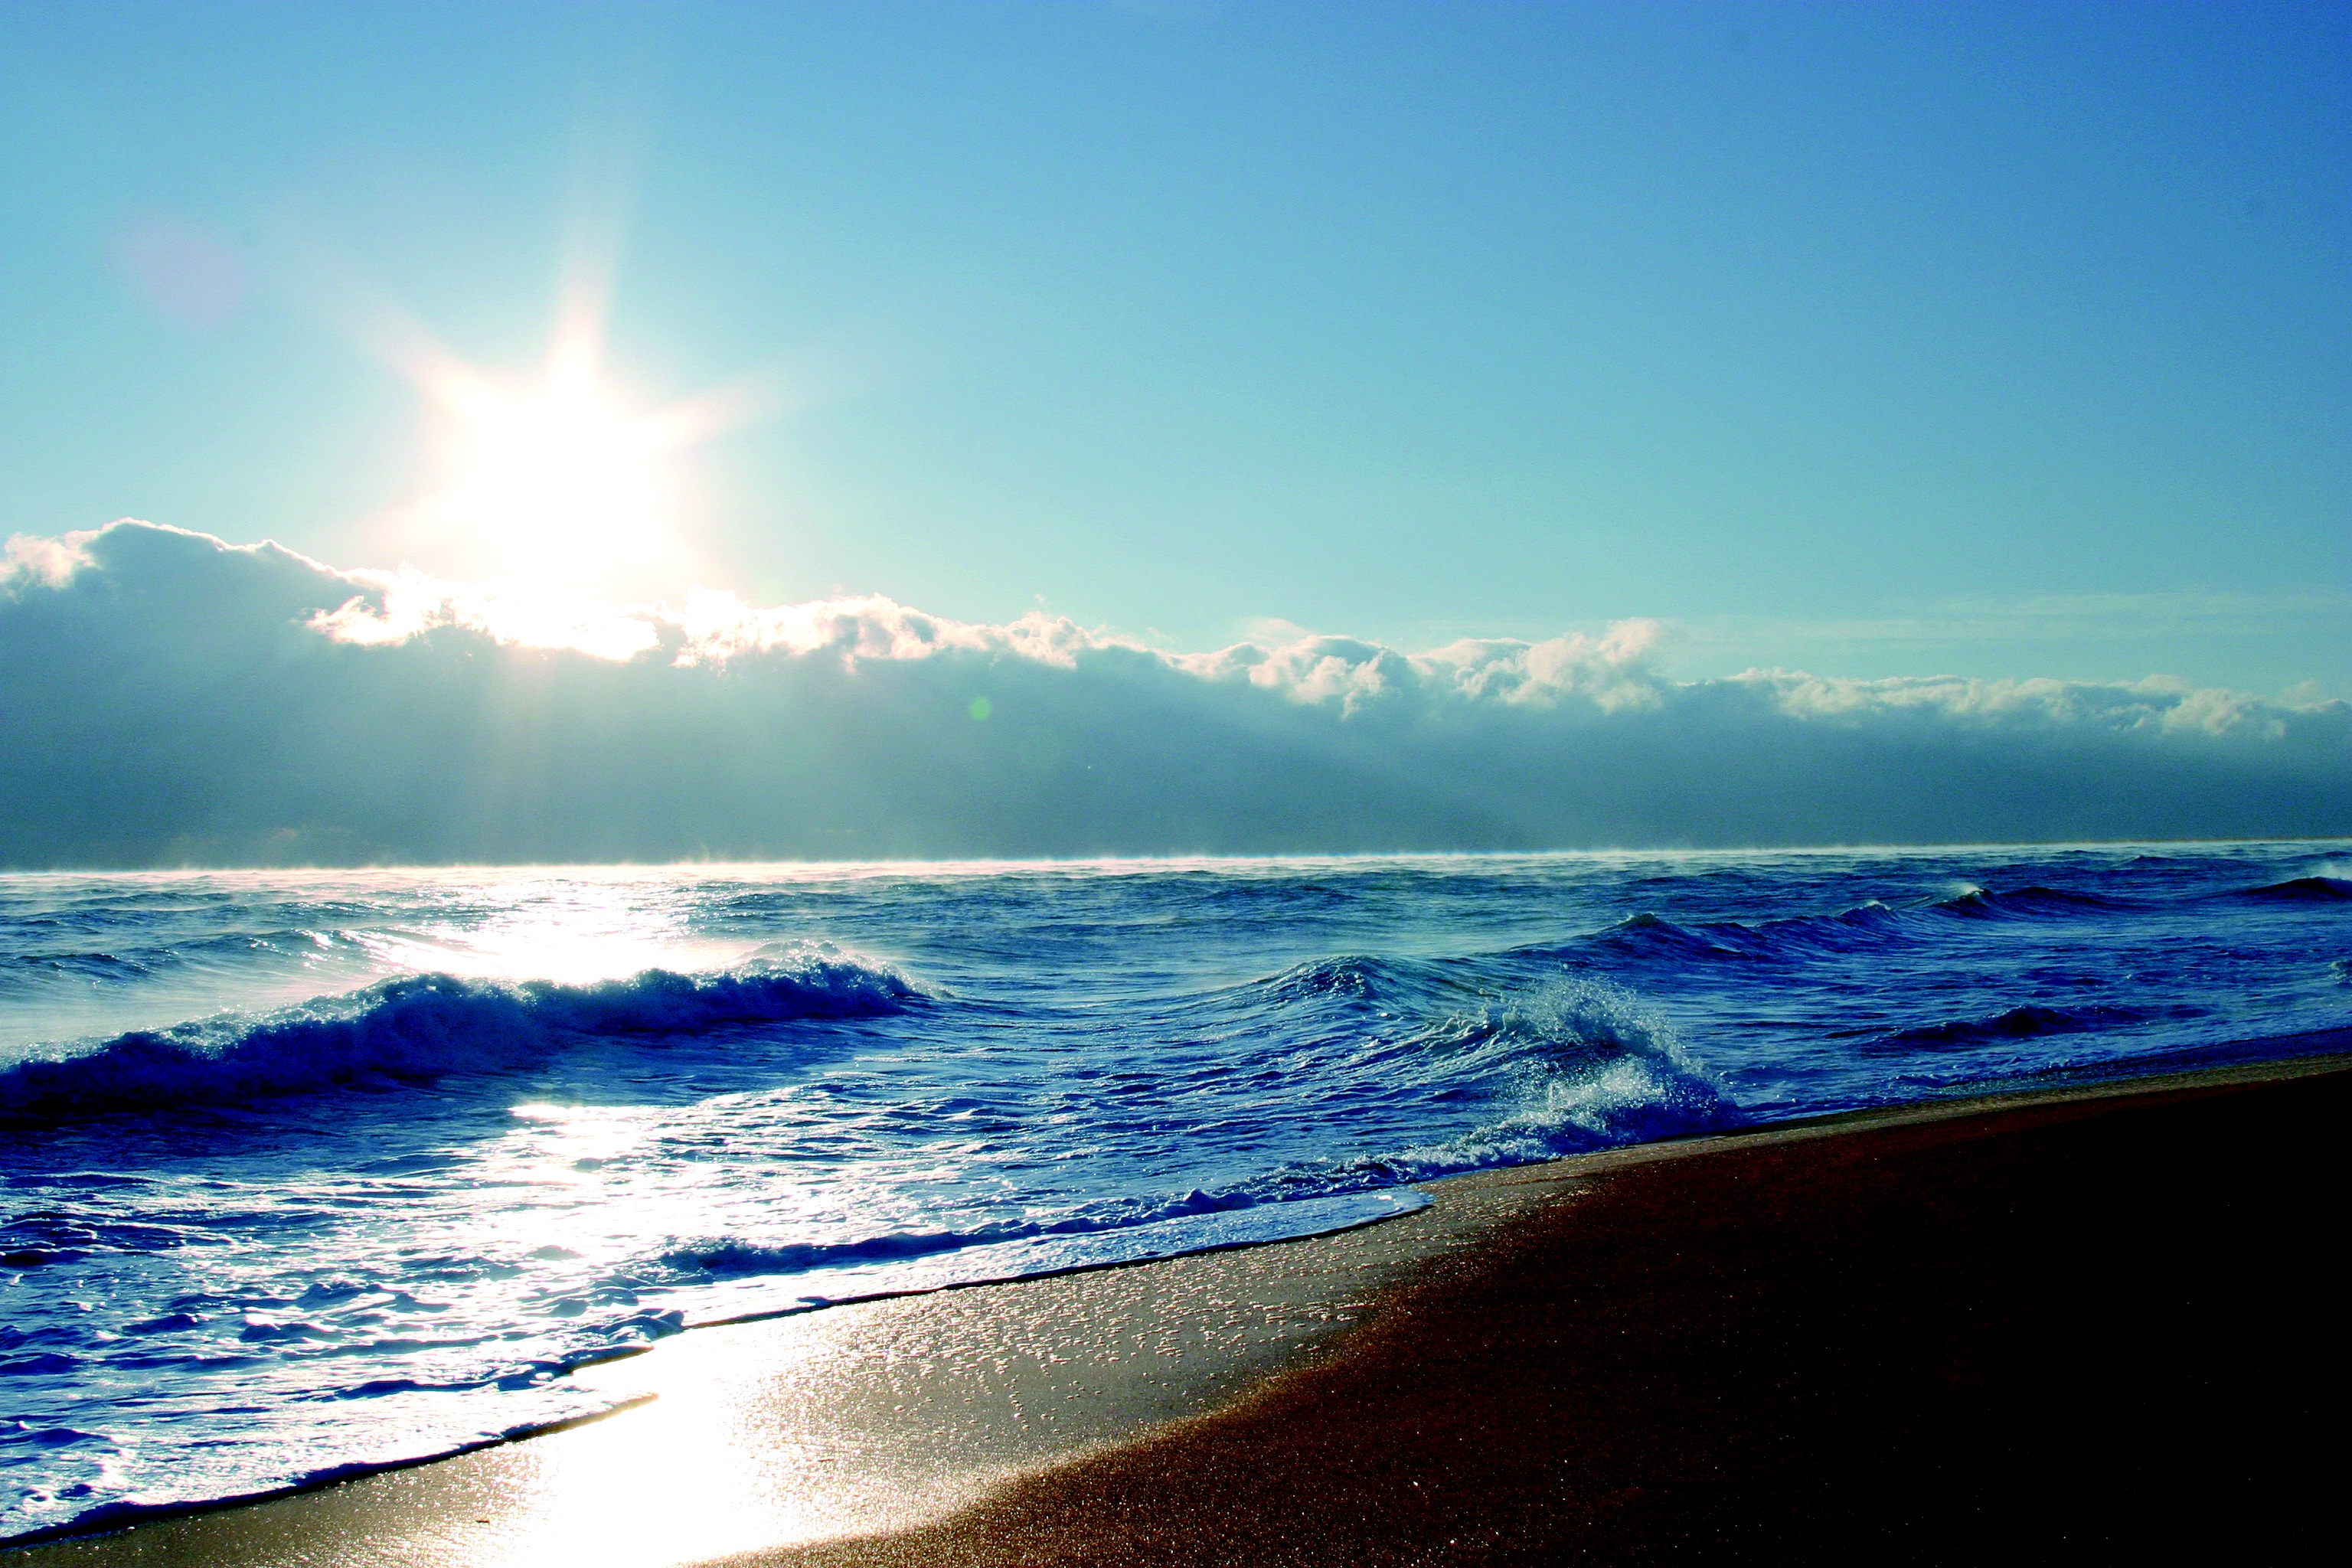
sky, sea, beach, ocean, horizon, shore, wave, wind wave, body of water, coast, sunrise, cloud, sunlight, morning, dawn, sun, dusk, evening, sunset, cape, wind